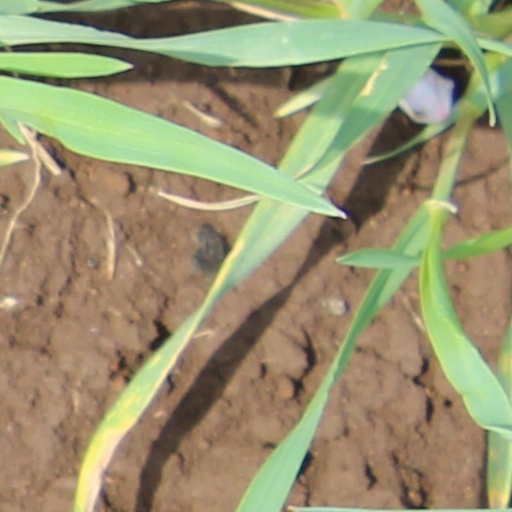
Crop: wheat